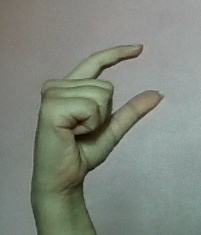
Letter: dal